Answer in natural language. How many Stools are visible in the scene? Choose between the following options: 1, 5, 1, 4 or 3
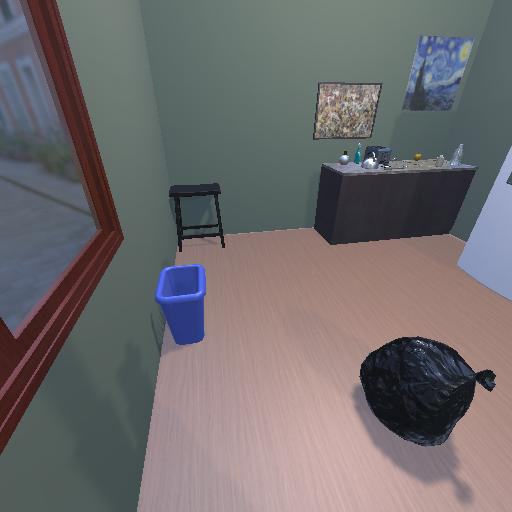
<answer>1</answer>